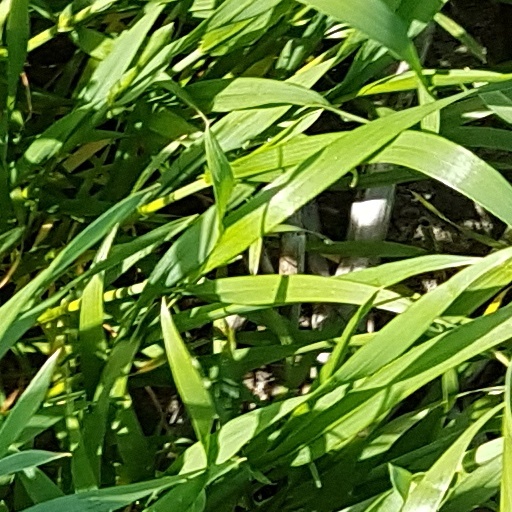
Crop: wheat